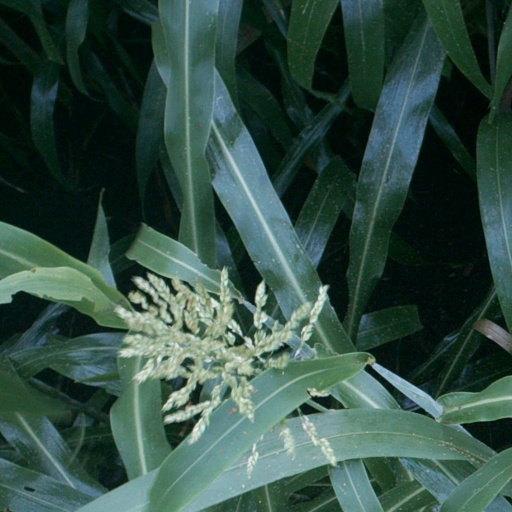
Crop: sorghum